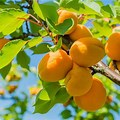
Label: others